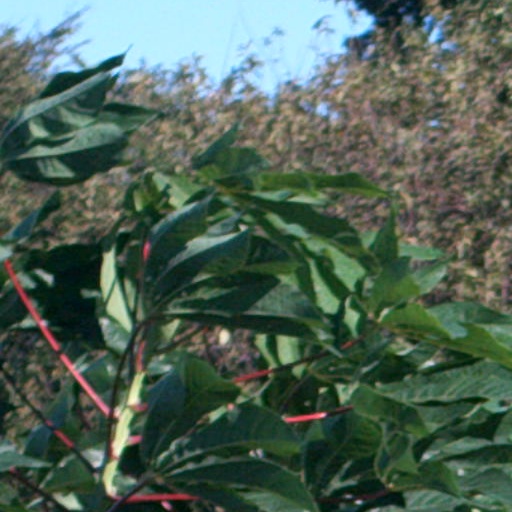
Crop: cassava